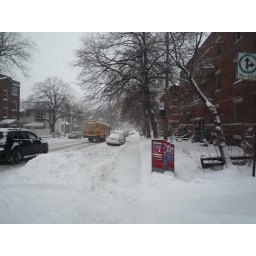
Snowy street near my house